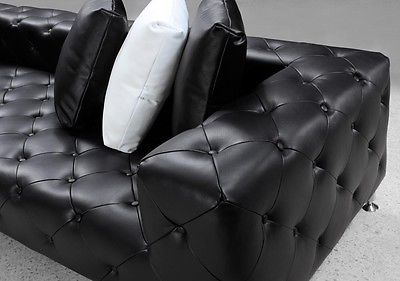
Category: sofa